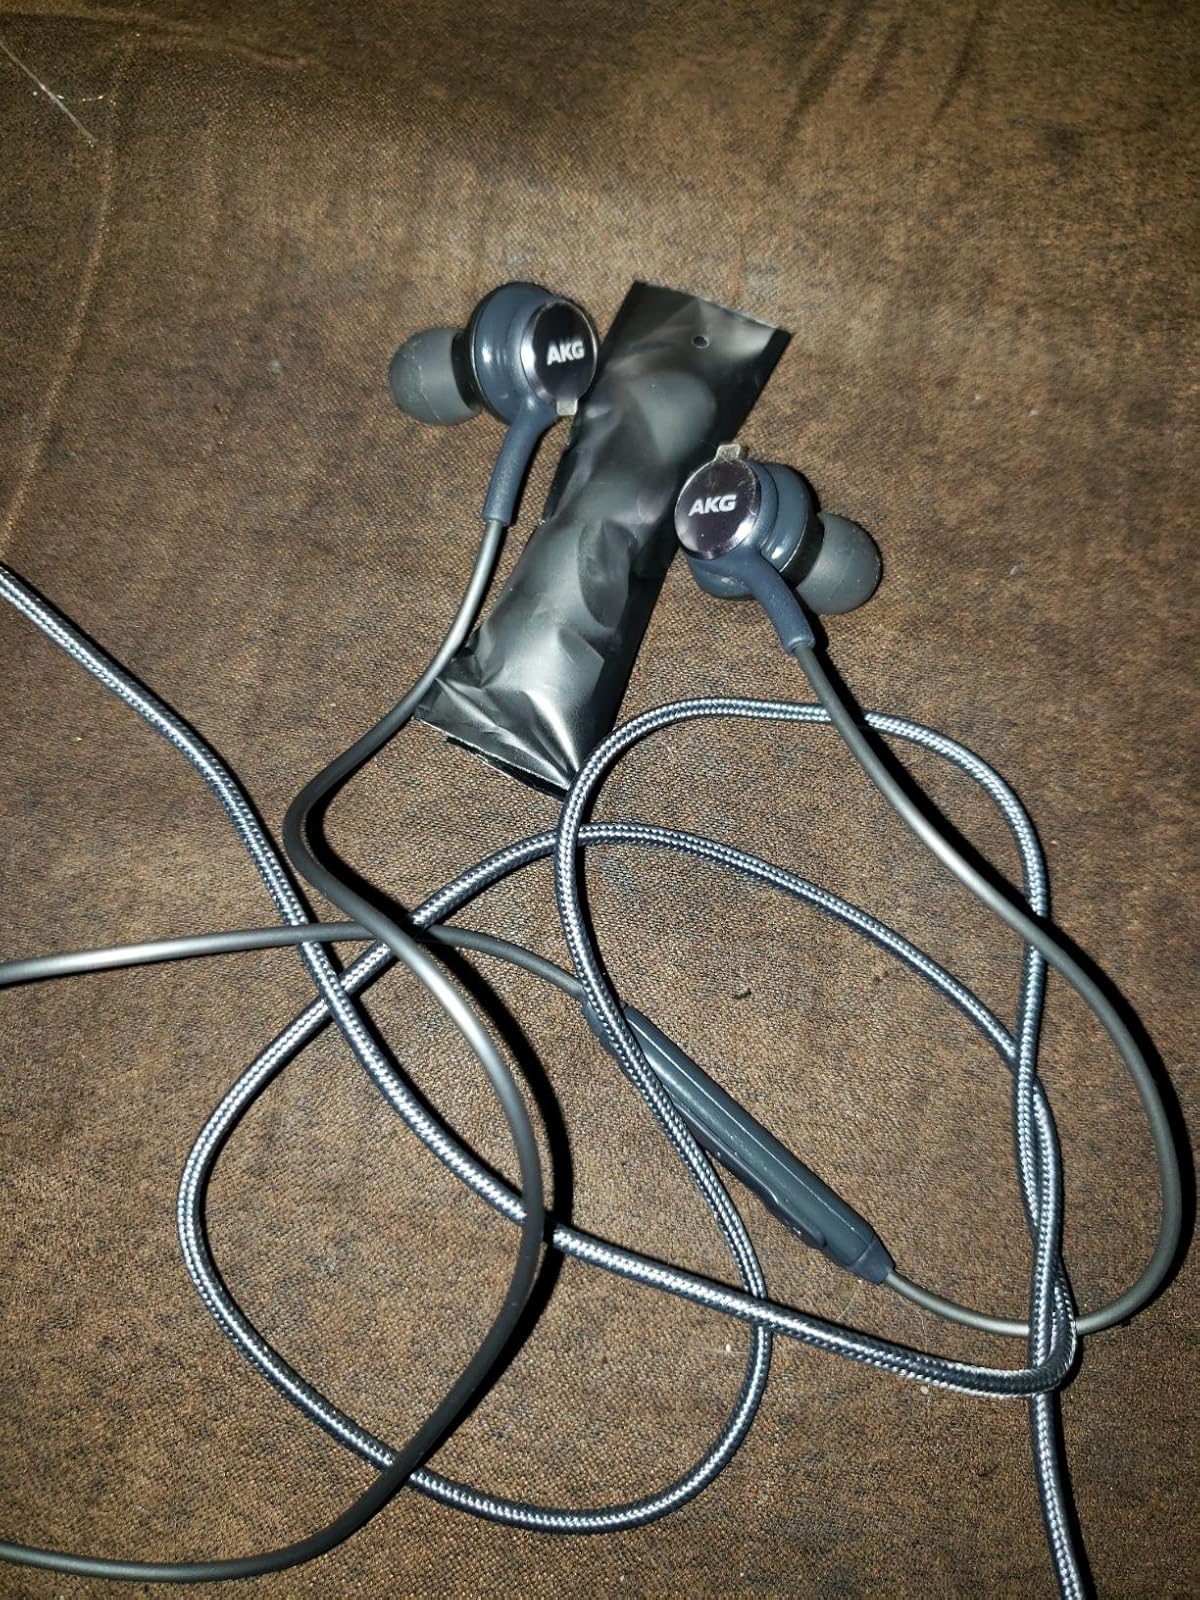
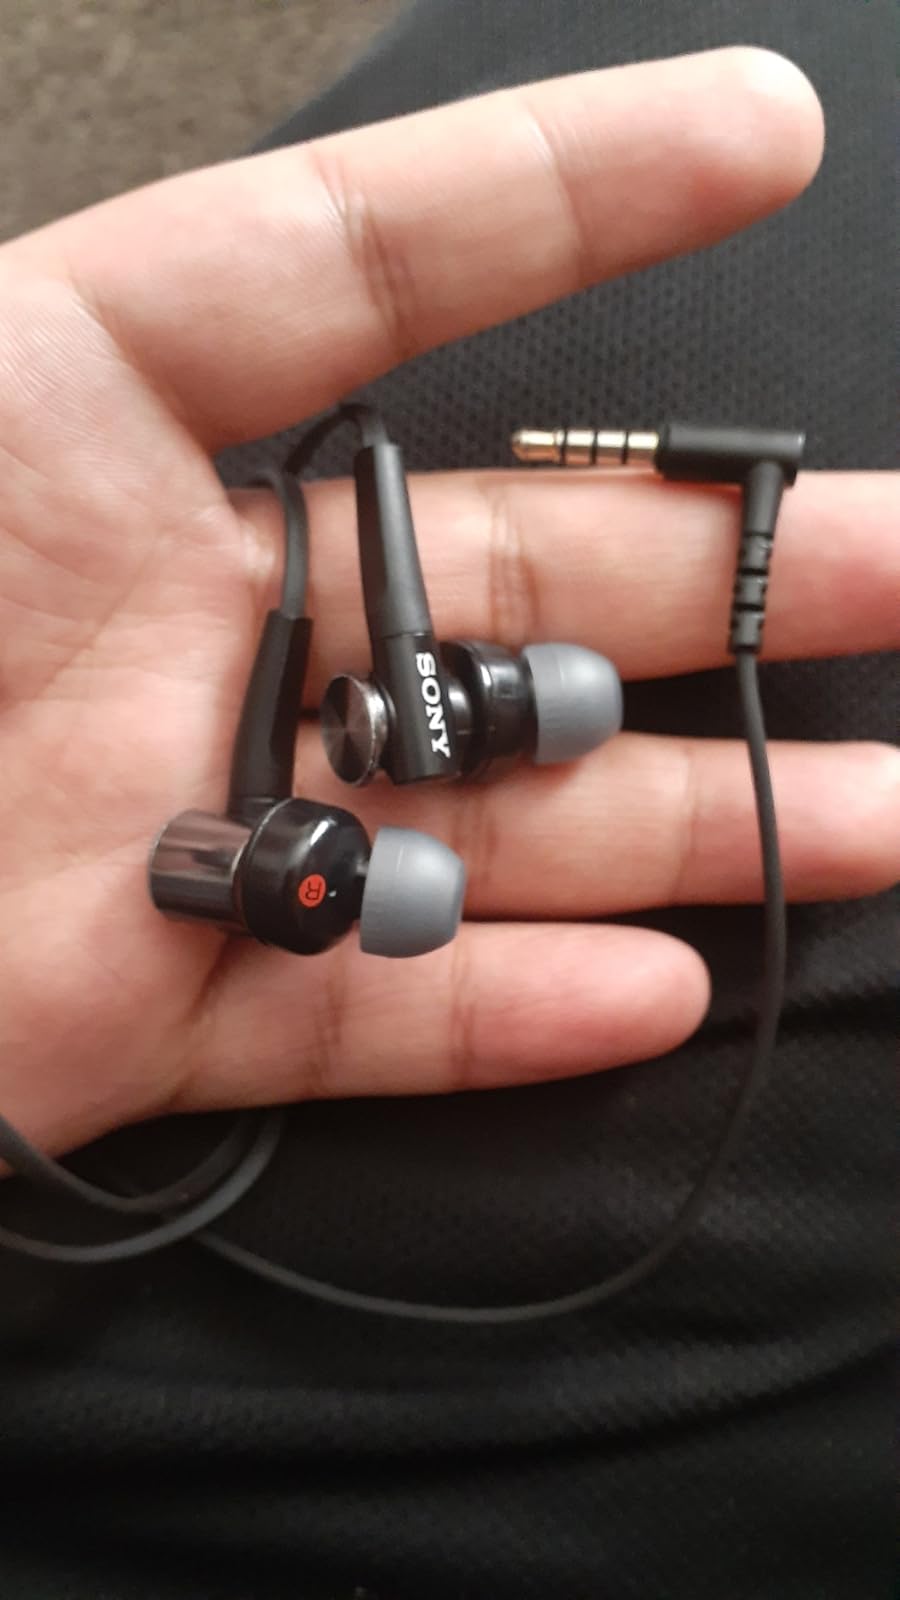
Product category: headphones
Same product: no